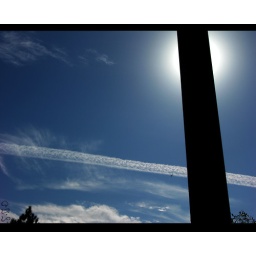
blue sky in texas